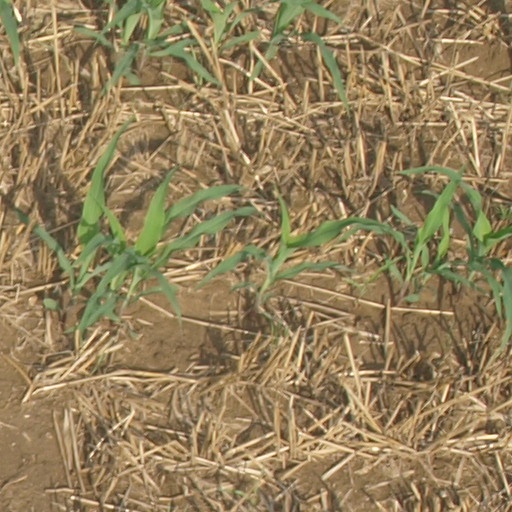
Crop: maize; corn